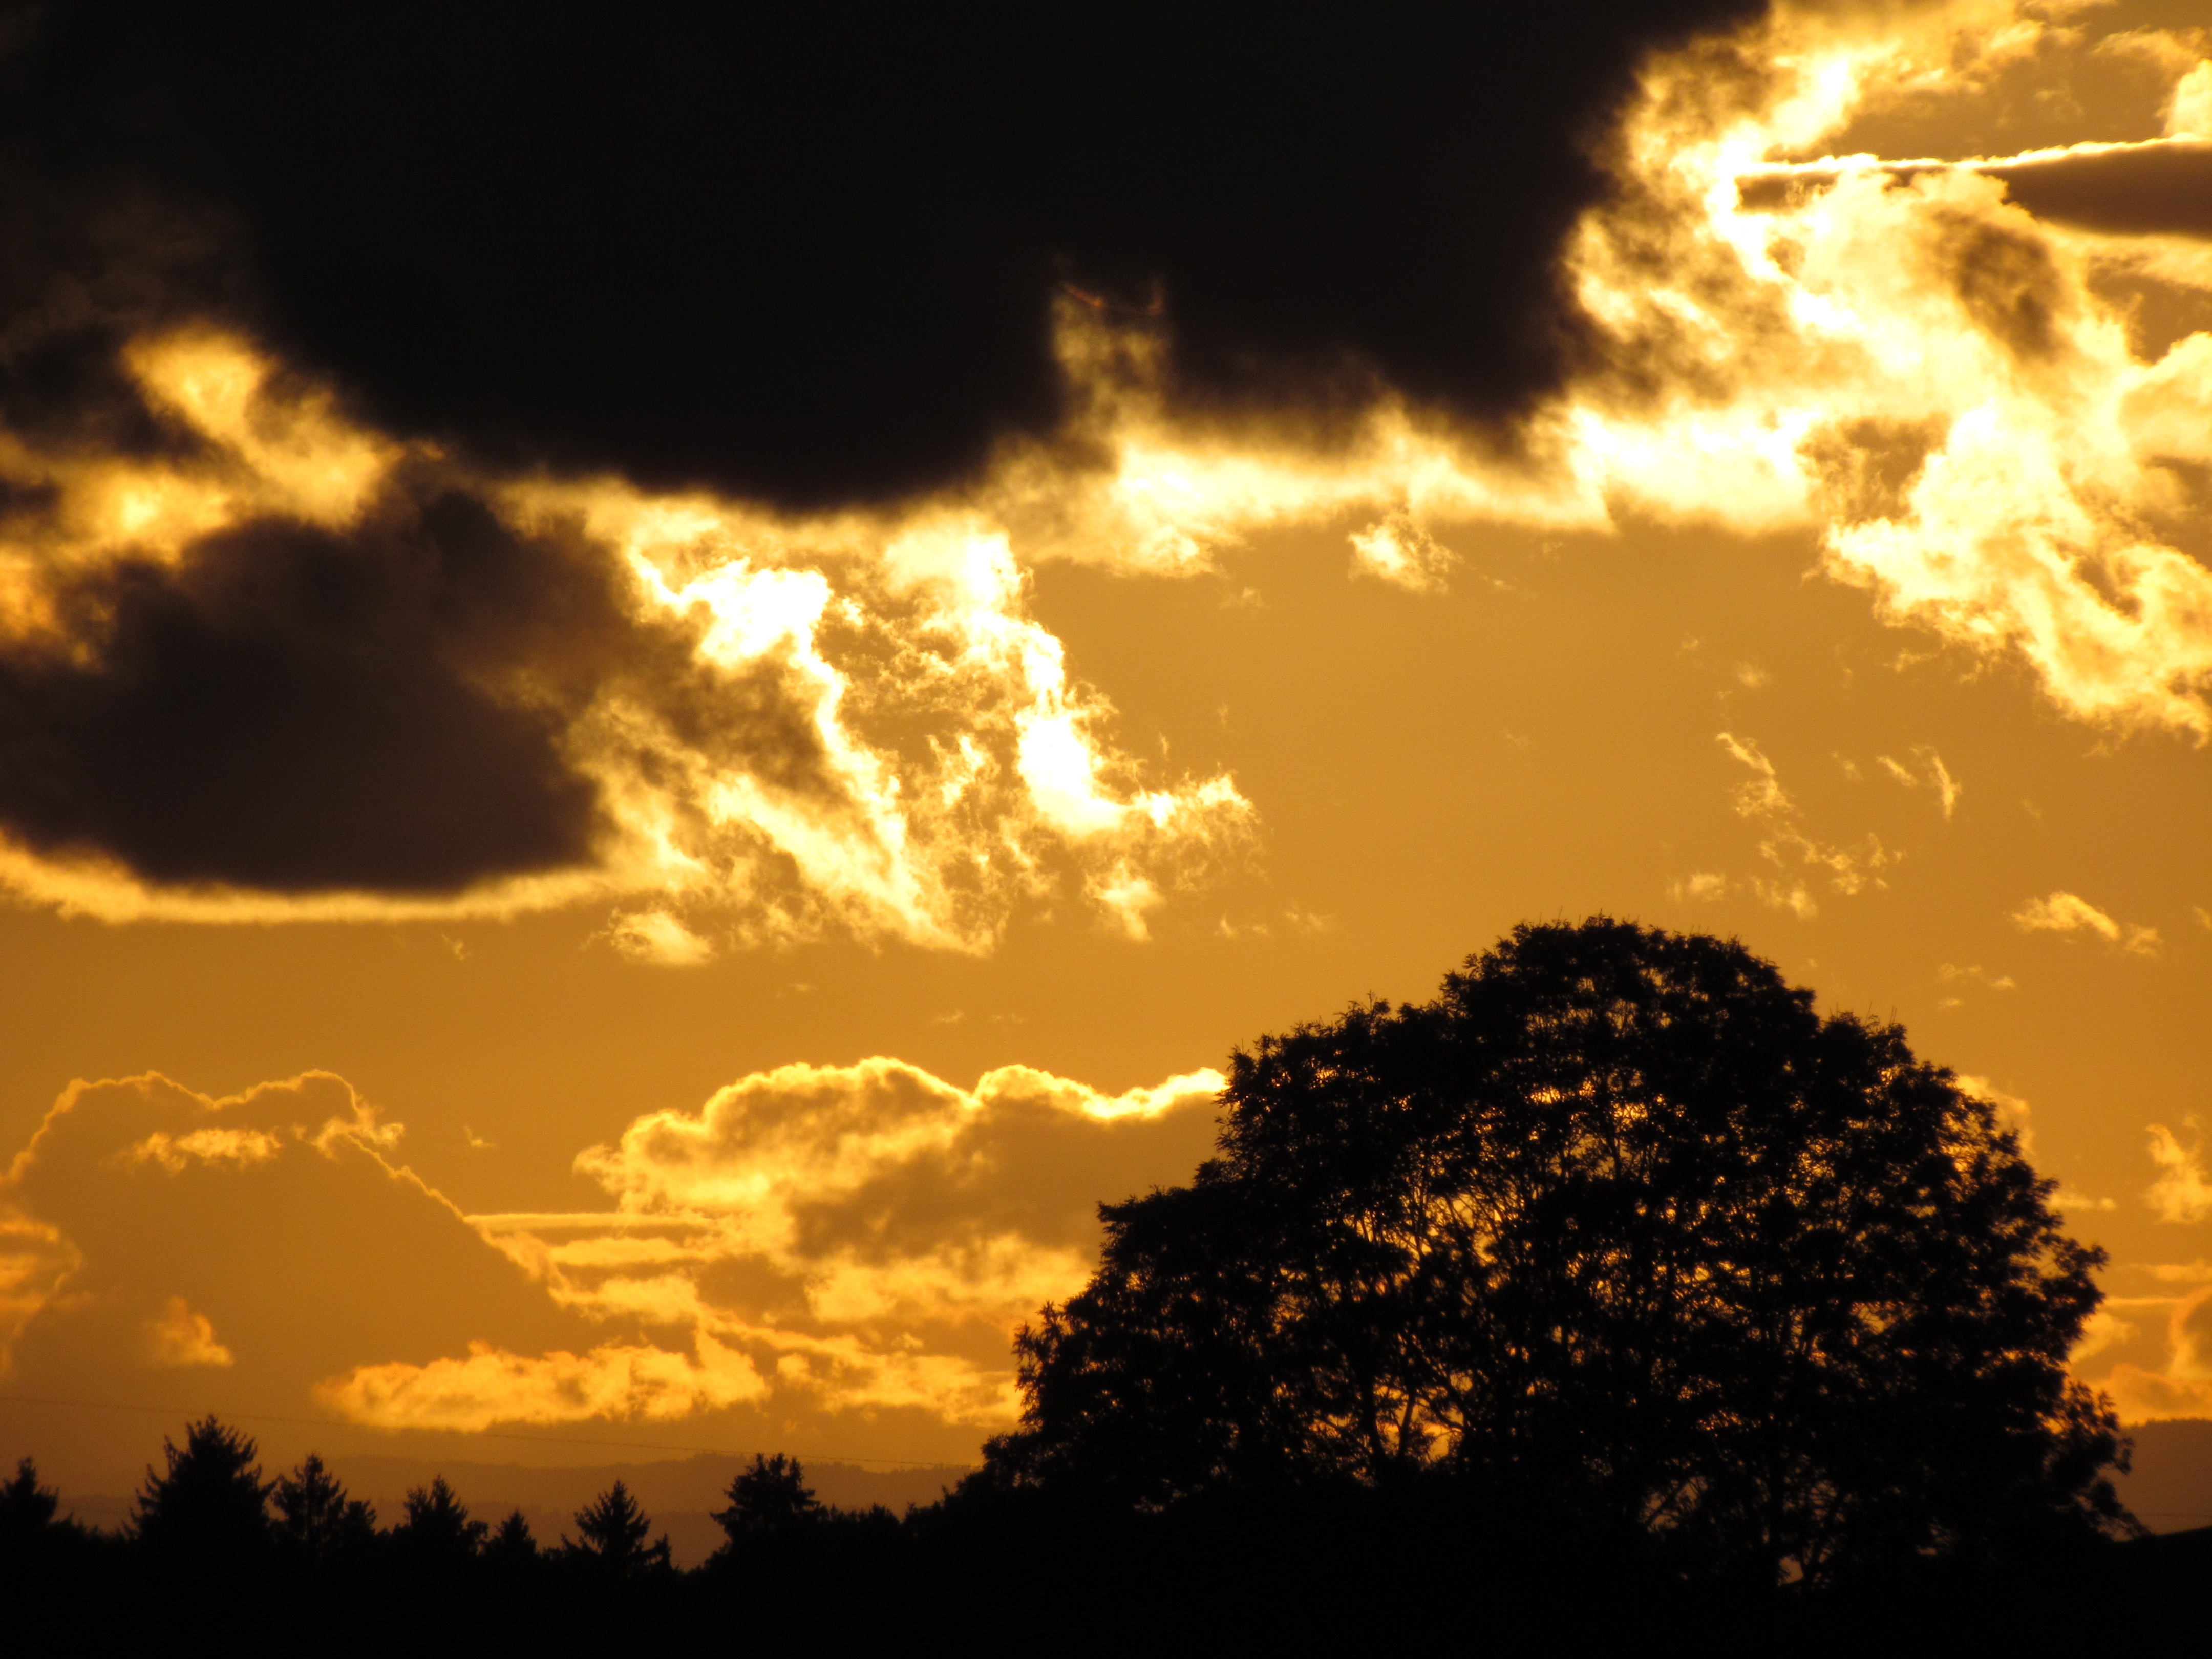
cloud, sky, sun, sunrise, sunset, sunlight, morning, dawn, atmosphere, dusk, evening, cumulus, clouds, abendstimmung, afterglow, meteorological phenomenon, red sky at morning